Annette Dasch

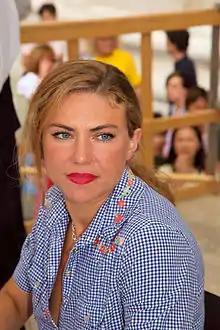
Annette Dasch during the

Annette Dasch (born 24 March 1976) is a German soprano. She has performed in opera and concerts internationally, often portraying Mozart characters such as Elvira in "Don Giovanni" at La Scala, Aminta in "Il re pastore" at the Salzburg Festival, and Electra in "Idomeneo" at the reopening of the Cuvilliés Theatre in 2008. She made her debut at the Bayreuth Festival as Elsa in "Lohengrin" in 2010.